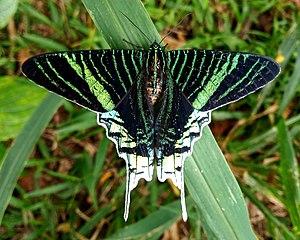
Le Chinois vert est une espèce de lépidoptères américains de la famille des Uraniidae et de la sous-famille des Uraniinae.